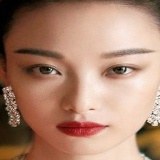
diễn viên Nghê Ni